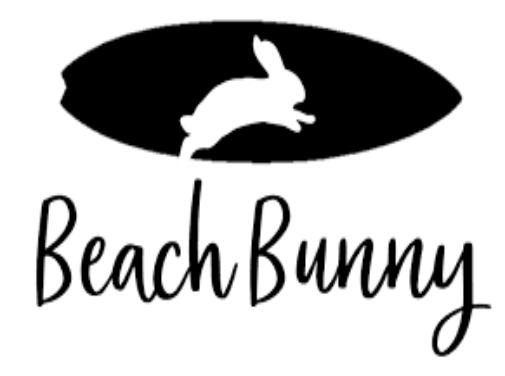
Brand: Beach Bunny
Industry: Clothes